Escape (1948 film)

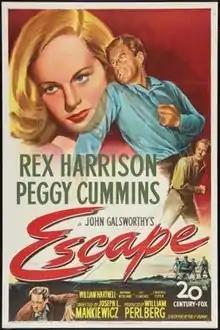
Theatrical release poster

Escape is a 1948 thriller film directed by Joseph L. Mankiewicz. It follows a Royal Air Force World War II veteran (Rex Harrison) who goes to prison and then escapes and meets a woman who persuades him to surrender. The screenplay by Philip Dunne was based on the 1926 play "Escape" by John Galsworthy, which had previously been filmed in 1930.